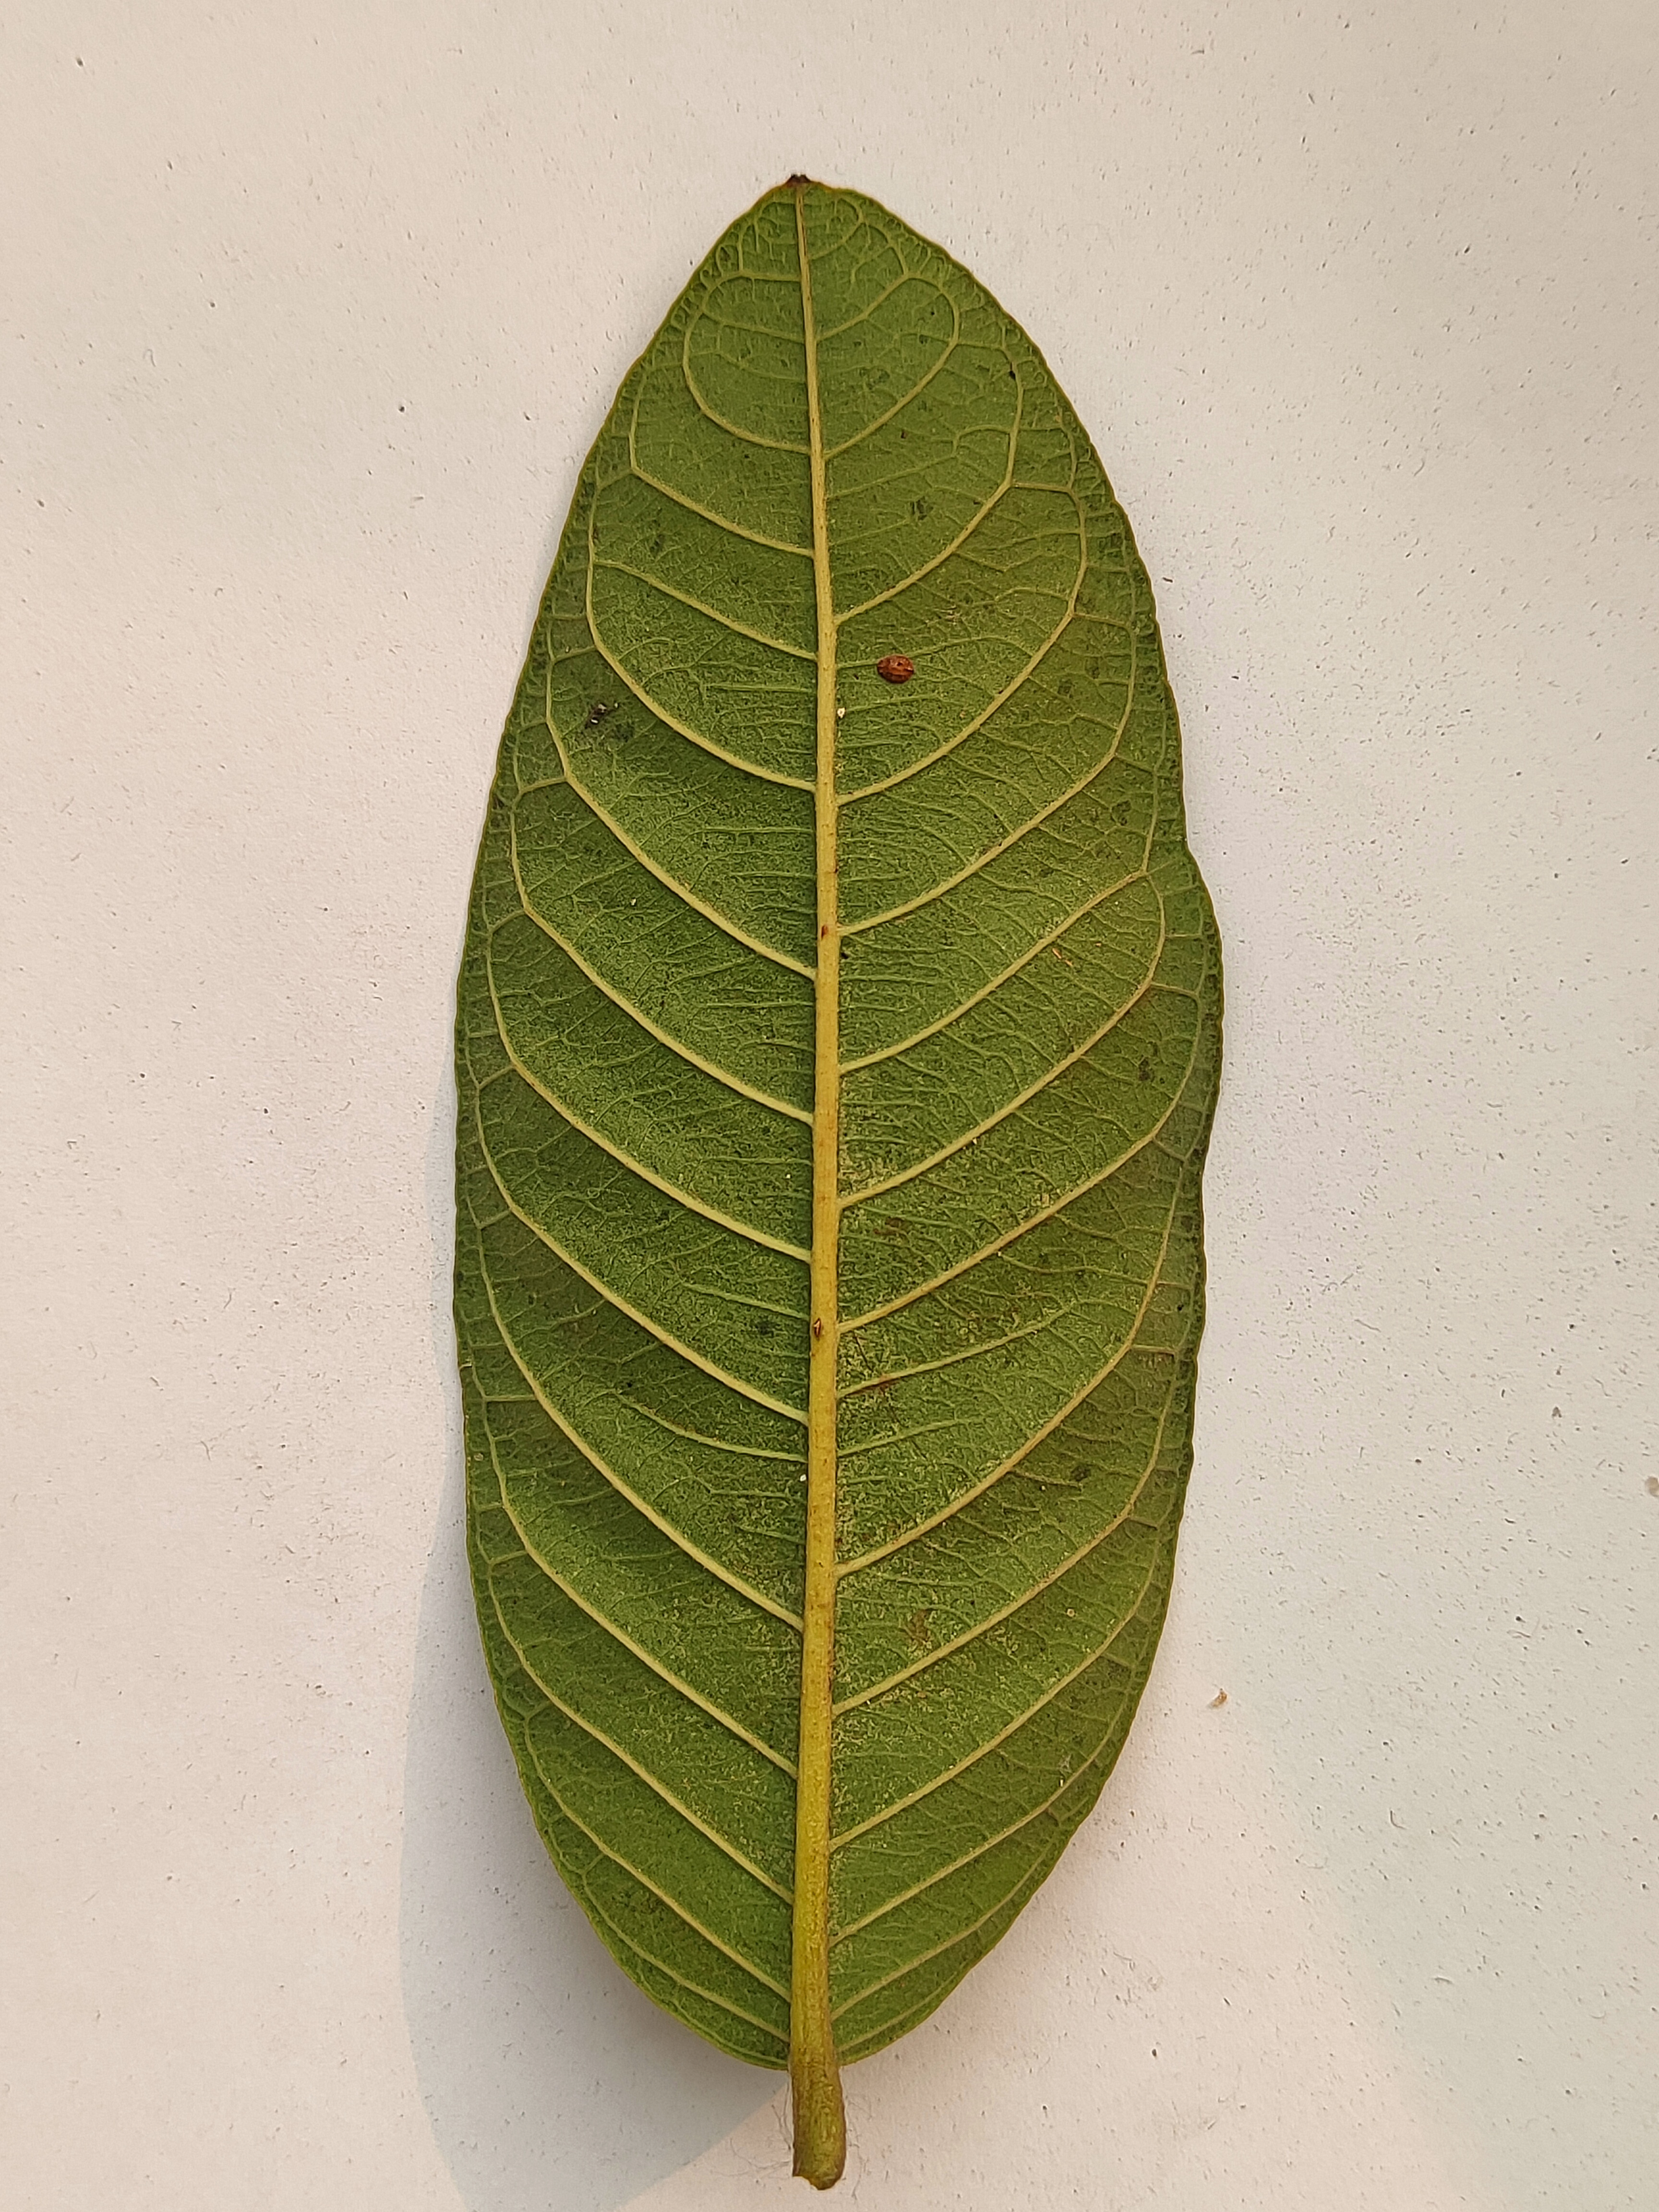
Leaf variety: Guava